Bernard Wilhelm Lapian

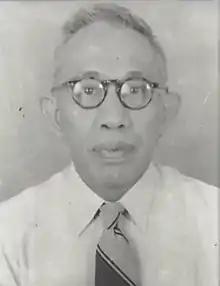

Bernard Wilhelm "B. W." Lapian (30 June 1892 – 5 April 1977) was a nationalist involved in the struggle for Indonesian independence. He published several newspapers that gave voice to the welfare of the Indonesian people and promoted Indonesian nationalism. He was also part a group who established a separate Christian denomination from the official Dutch East-Indies church institution. After Indonesia gained its independence, Lapian served as head of the district (or mayor) of Manado and acting governor of Sulawesi. In 2015, he was given the title of National Hero of Indonesia by President Joko Widodo.